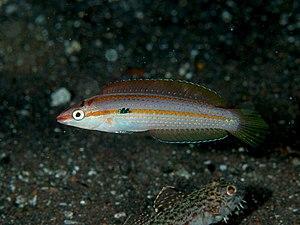
Les Labridae, ou communément nommés les Labres, représentent une vaste famille de poissons avec plus de 500 espèces distinctes. Ils constituent la deuxième plus grande famille des poissons marins et la troisième plus importante famille de l'ordre des Perciformes.